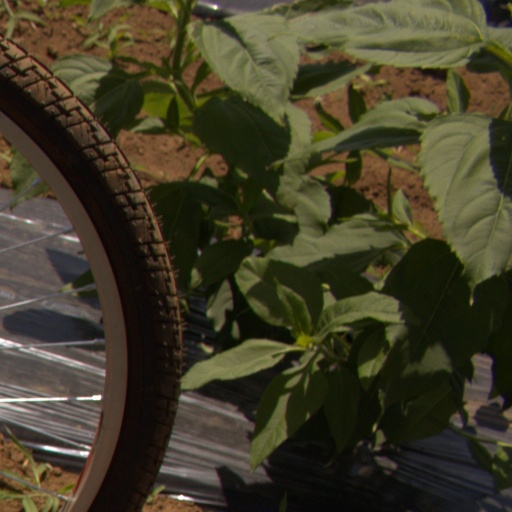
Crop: Jerusalem artichoke